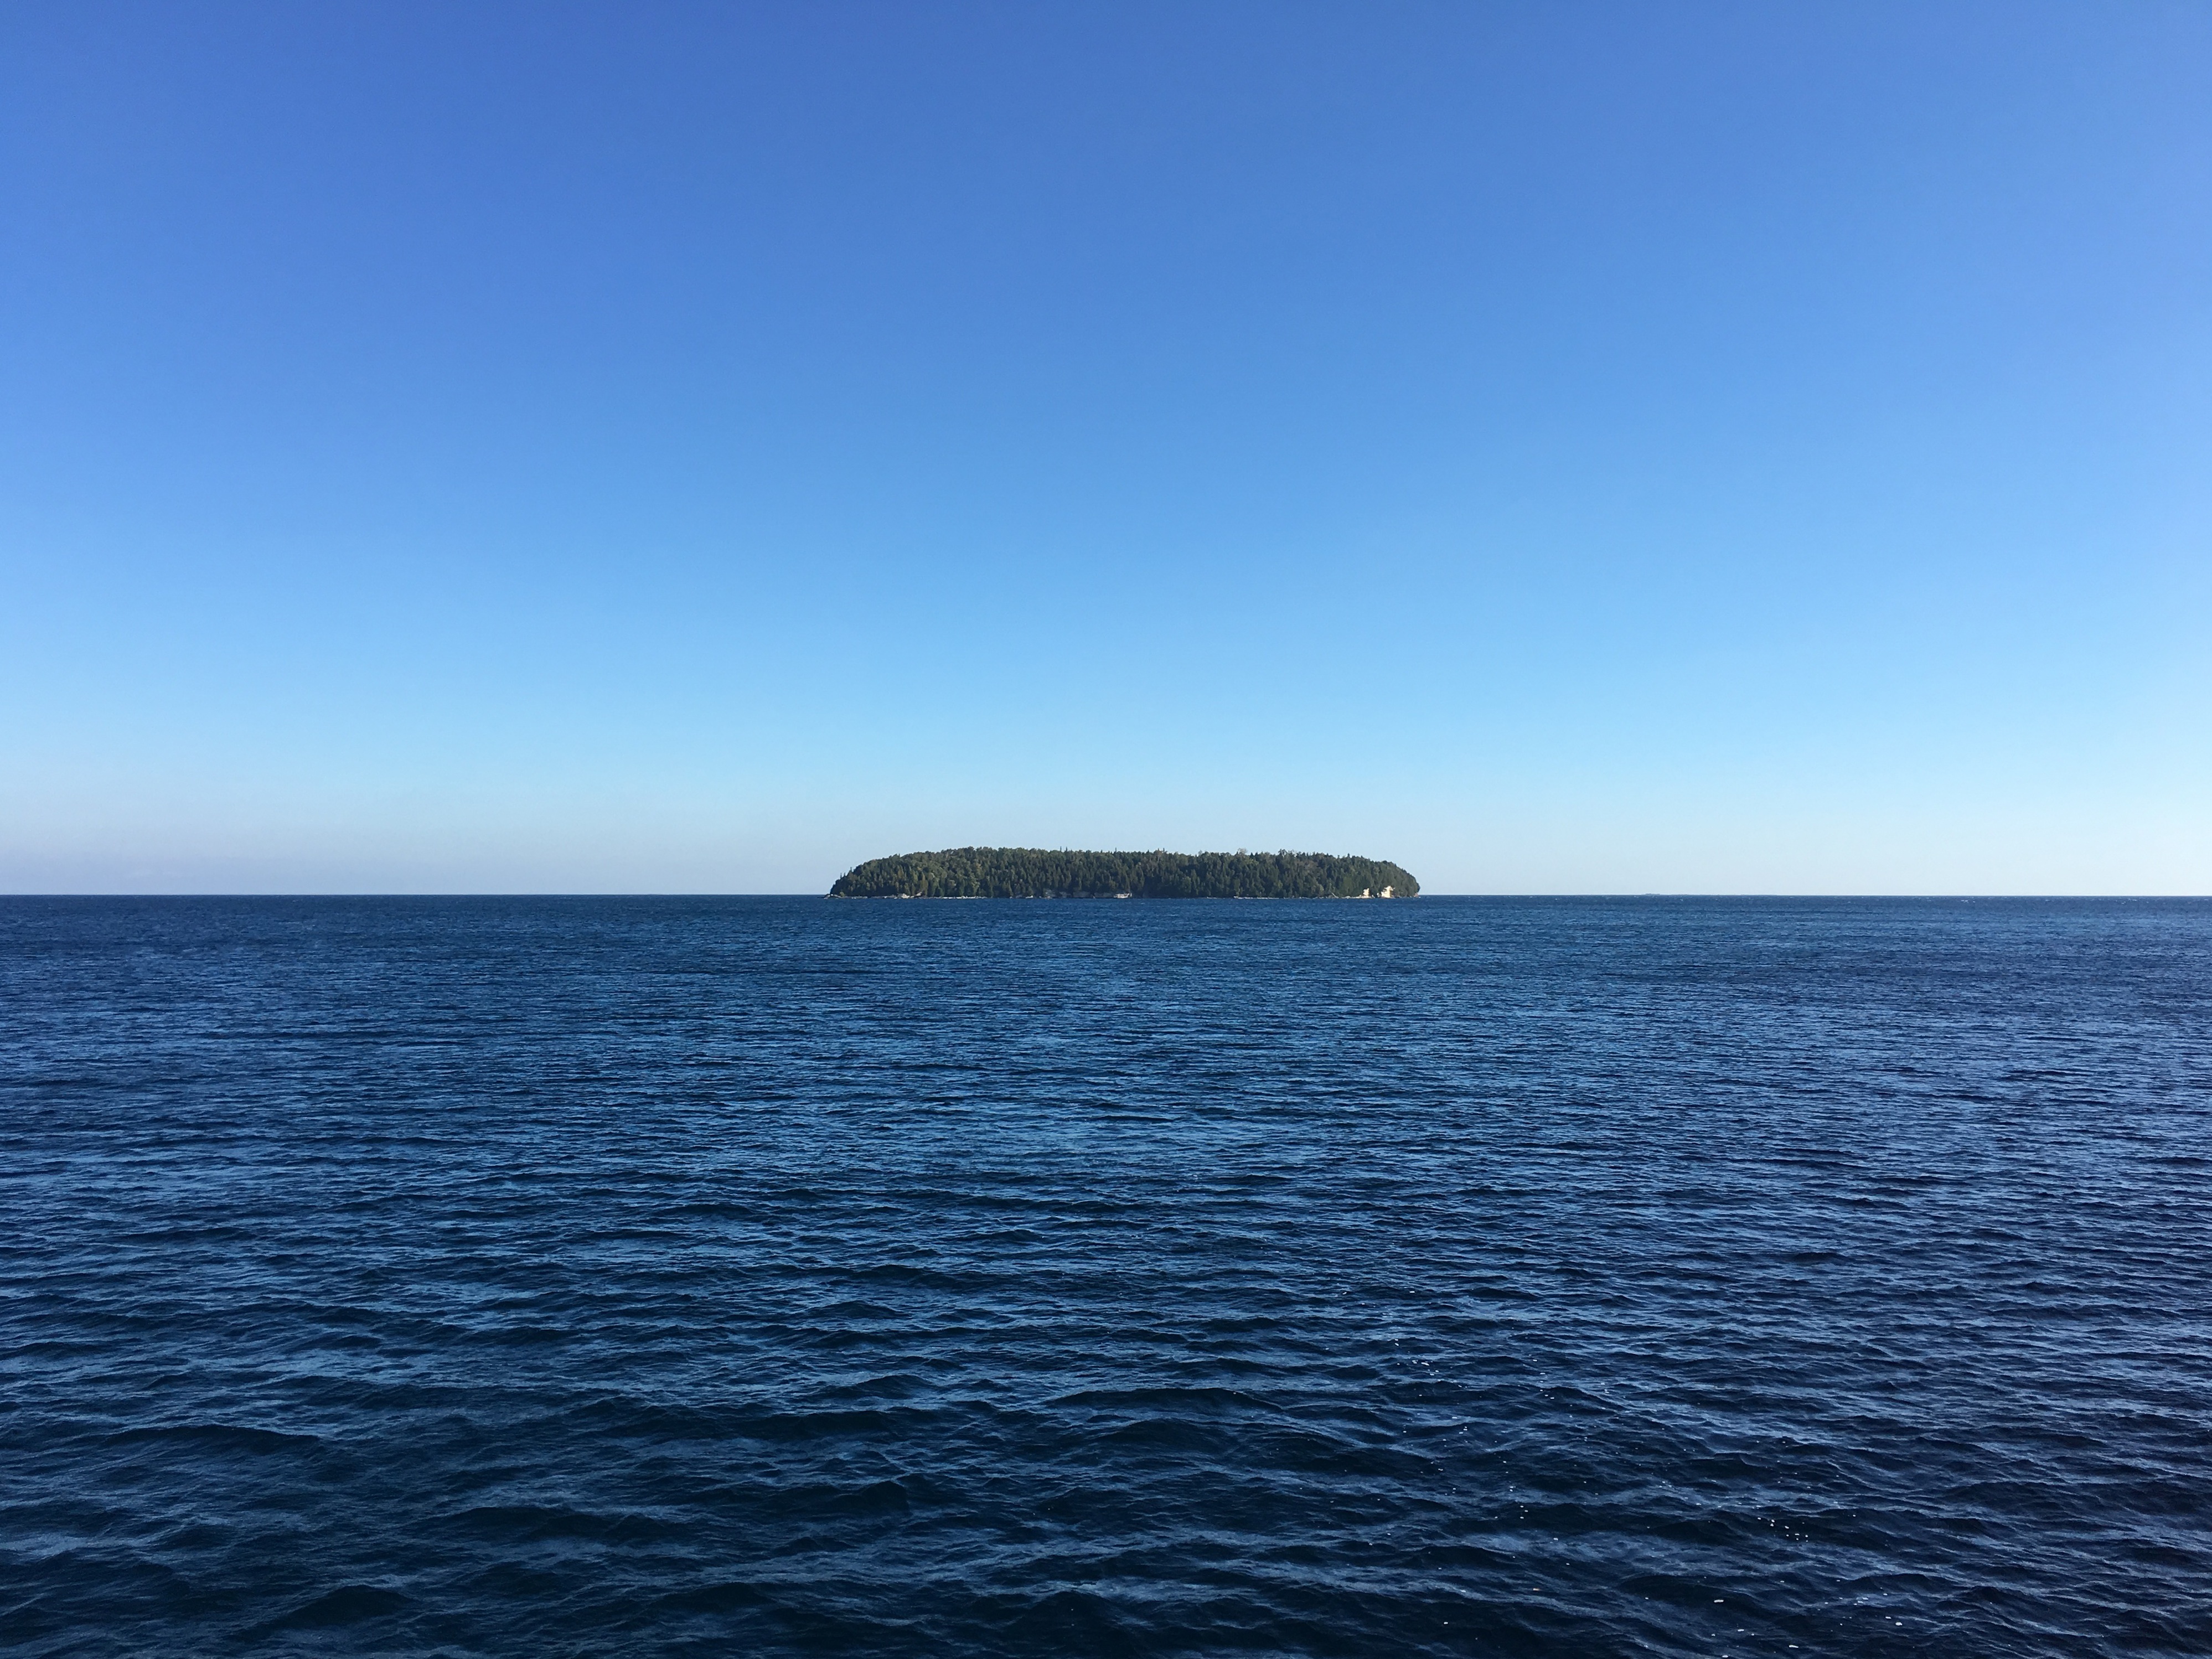
sea, coast, water, nature, ocean, horizon, shore, wave, vacation, ripple, cliff, remote, vehicle, small, bay, island, blue, lonely, terrain, body of water, surface, cape, distant, islet, ocena